Rick Scott

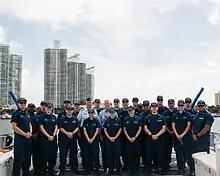
Scott with the Coast Guard in Miami

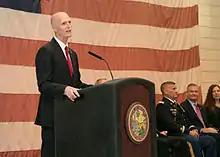
Scott speaking at Veterans Award Ceremony

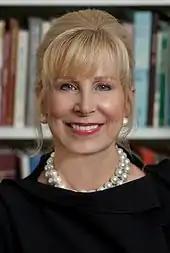
Scott's wife, Ann Holland

During Hurricane Irma, Scott led Florida through the largest mass evacuation in U.S. history. He signed a repeal of Florida's 1985 growth management laws, reduced funding for water management districts, reduced oversight at the Florida Department of Environmental Protection, and supported increased funding for Everglades restoration. Scott supported permanent tax cuts and "focused on job numbers rather than on running state agencies or making sweeping policy changes".